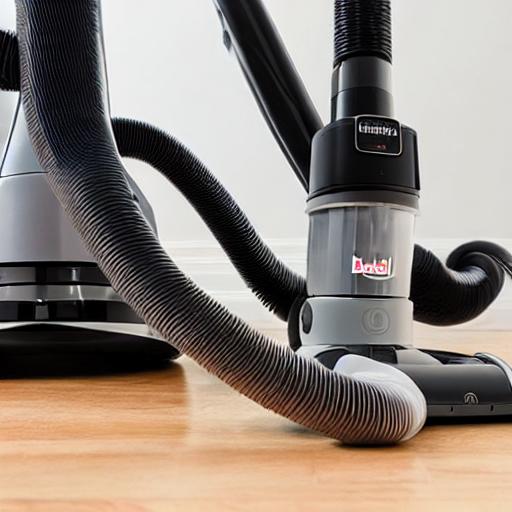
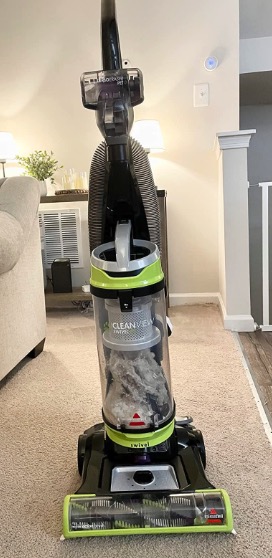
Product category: items_vacuum
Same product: no